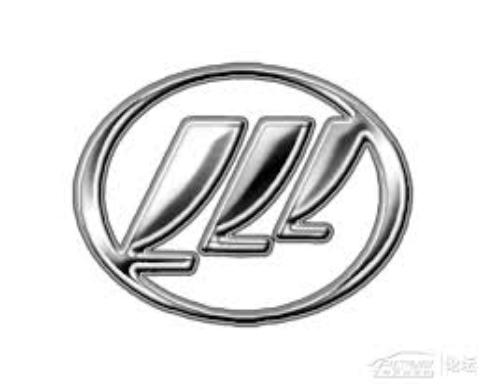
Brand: lifan-1
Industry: Transportation